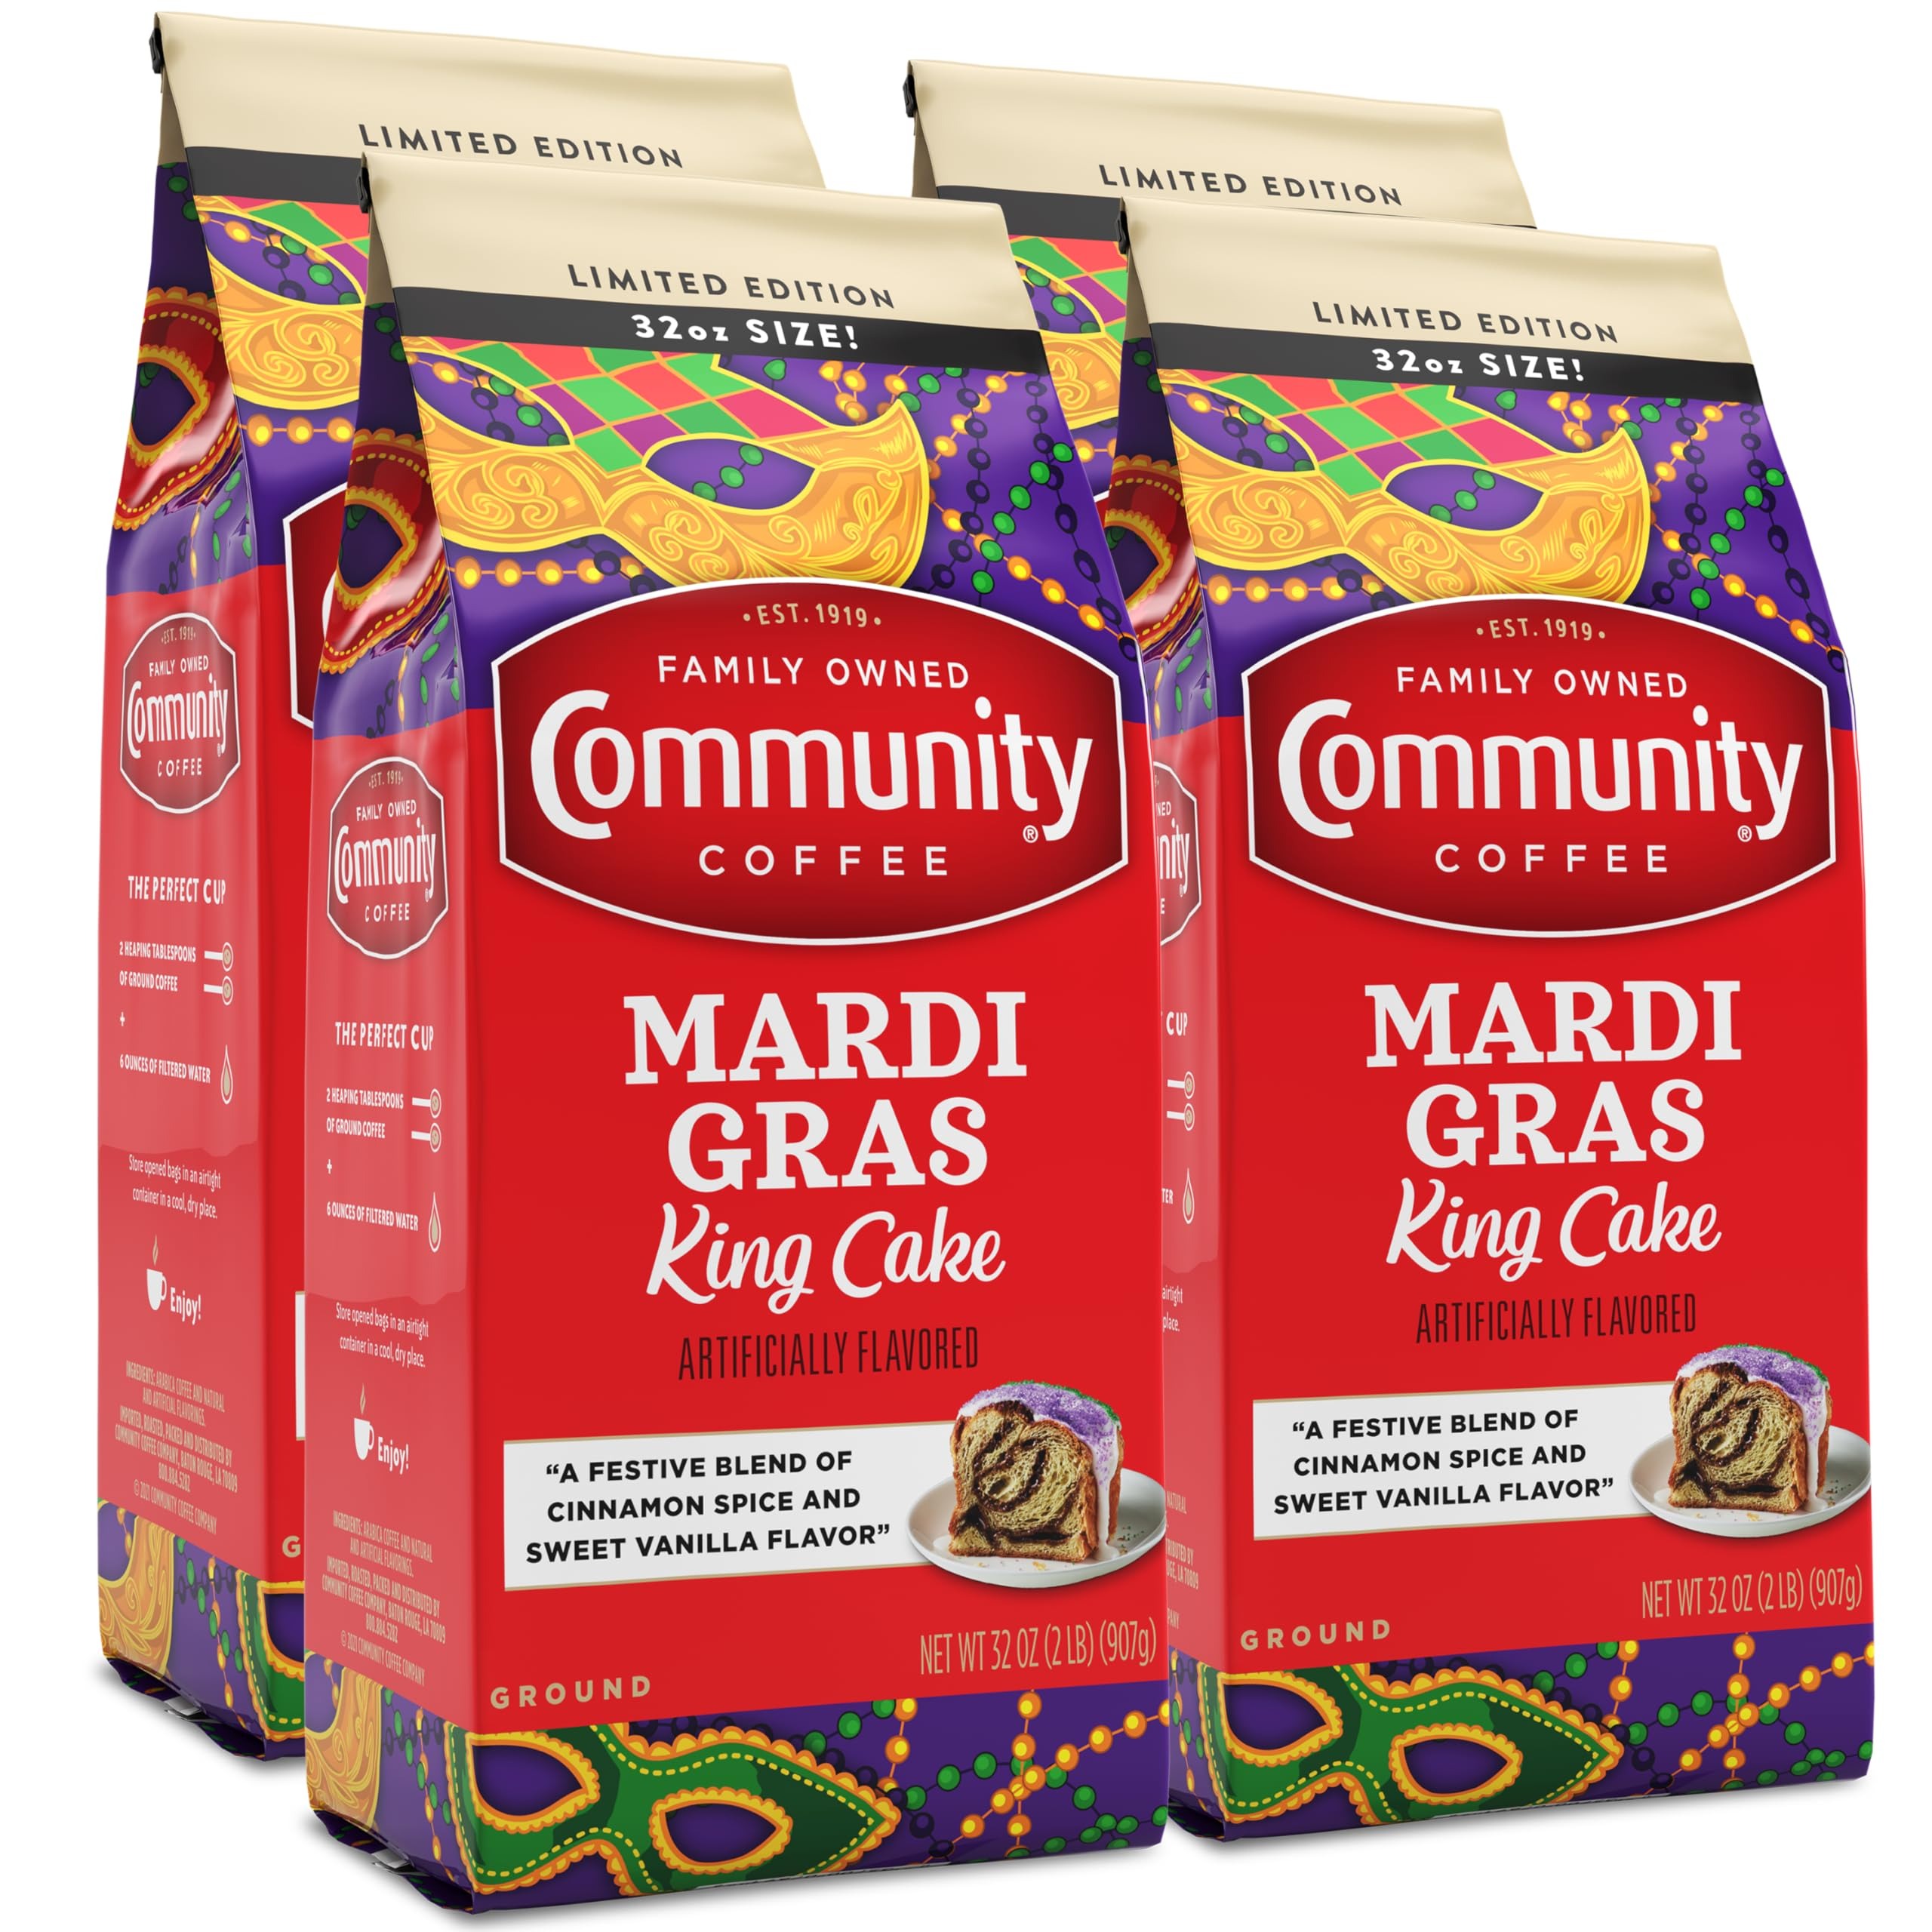
Item Name: Community Coffee Mardi Gras King Cake Flavored Medium Roast Ground Coffee, 32 Ounce Bag (Pack Of 4)
Bullet Point 1: The Taste of Mardi Gras: The king of all flavored coffees; Enjoy the taste of Mardi Gras all year with this festive blend of cinnamon spice and sweet vanilla flavor; Try with cream and sugar
Bullet Point 2: Ground Beans: We take high quality 100% Arabica beans, roast and grind them to perfection; Our ground coffee is constantly watched, brewed and tasted by our experts for rich, flavorful coffee
Bullet Point 3: Community Is Everything: From using responsibly sourced coffee beans to programs that support military service members, local schools and more, Community Coffee gives back to our partners and local communities in every way we can
Bullet Point 4: How You Like It: Ground to perfection to brew as drip coffee, pour over or use in your French press; Plenty of options for every taste including hot, iced or cold brew coffee
Bullet Point 5: Quality Assured: All of our coffee beans go through a rigorous scoring system for body, balance, flavor and aroma; Only then can they be considered fit to bear the Community Coffee name
Value: 128.0
Unit: Ounce

Price: 29.99